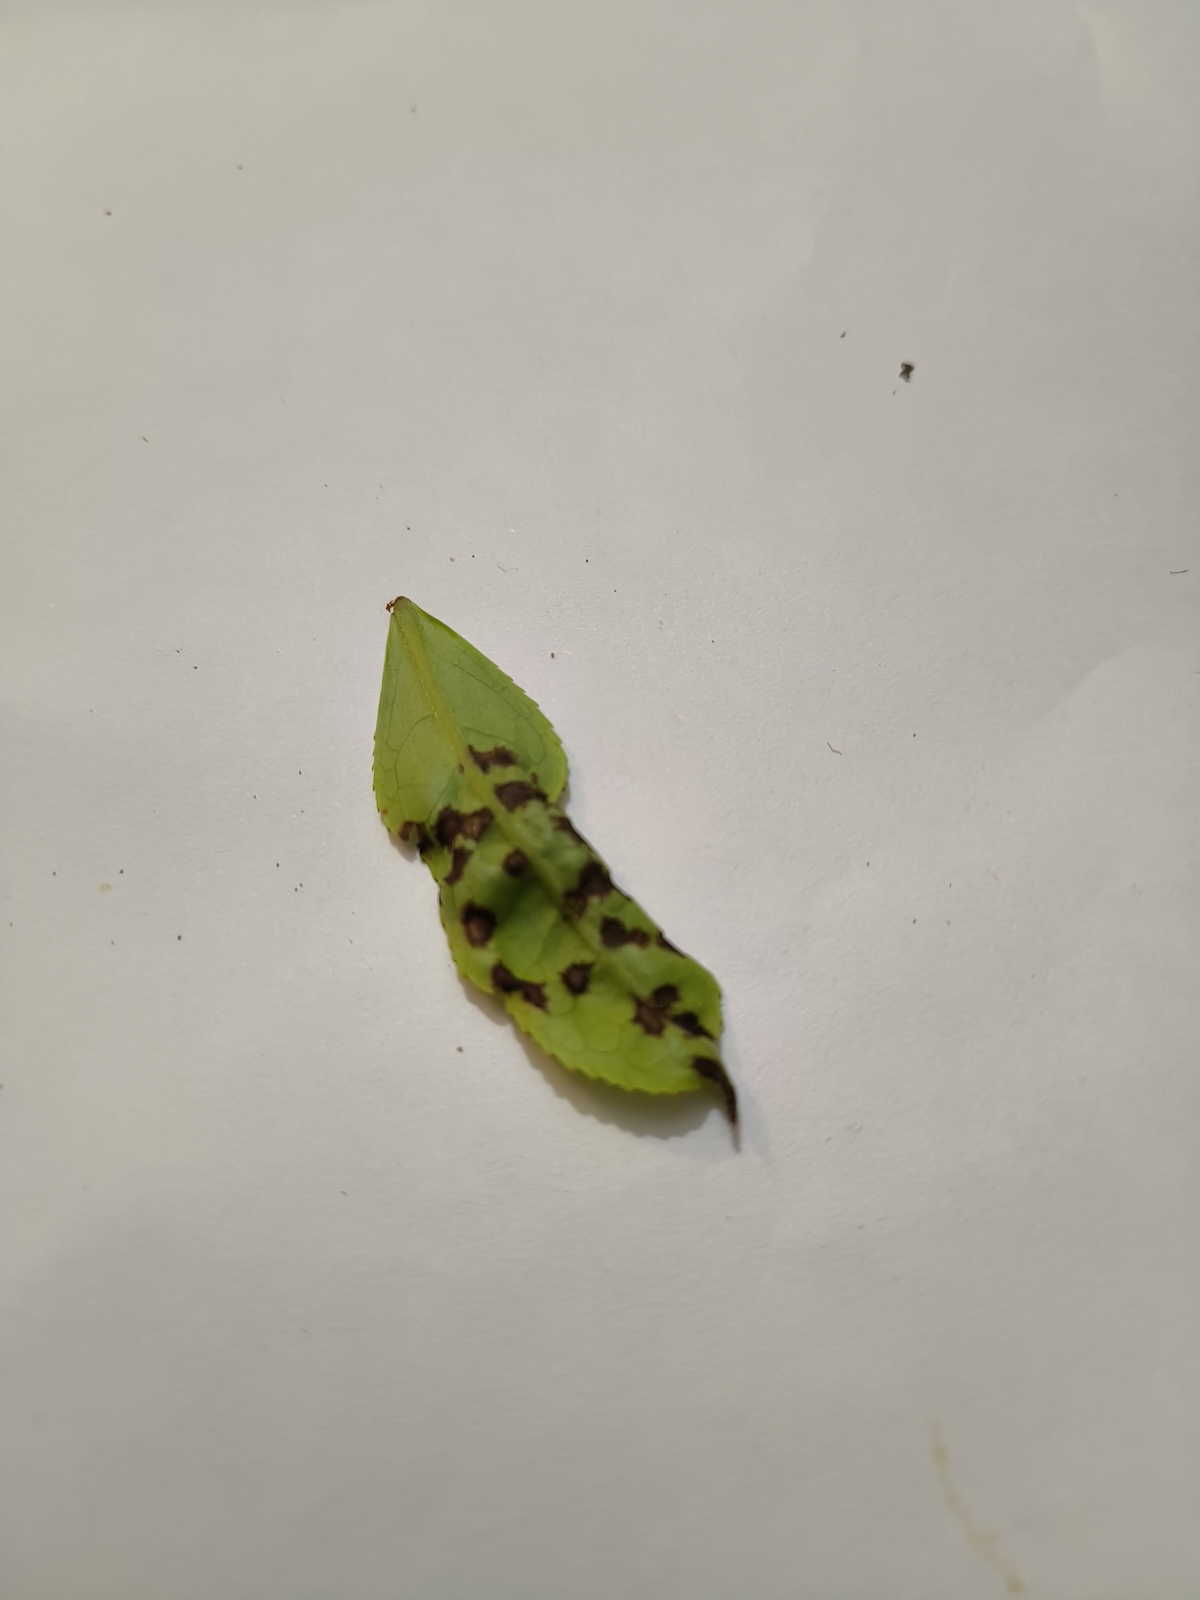
Label: Helopeltis